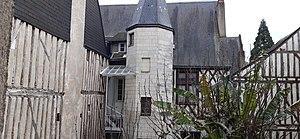
Tours, le Grenier à Sel de la Grande Rue, 59 67 rue Colbert
Le Vieux-Tours est un terme générique pour définir un ensemble de quartiers ou bourgs qui se sont réunis au cours du temps pour former le centre historique de la ville de Tours. Les quartiers du Vieux-Tours sont, d'ouest en est, Notre-Dame-la-Riche, Saint-Martin, Saint-Julien, Saint-Gatien, Saint-Pierre-des-Corps.